Besses o' th' Barn Band

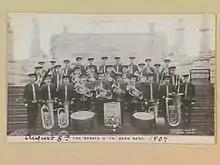
Besses Band

The band made two "world tours" in the early 1900s, one between 1906 and 1908 and the other also lasting for more than a year. With Alexander Owen as its conductor, the band visited Australia, Canada, Fiji, Hawaii, New Zealand, South Africa and the US. A tour of Canada between August and October 1932 saw them play 112 concerts.